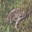
Label: frog